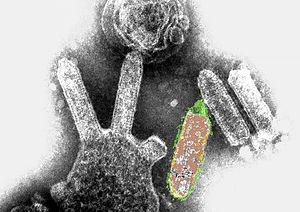
Le virus Lyssavirus de la chauve-souris australienne a été isolé pour la première fois en juillet 1996 chez un jeune Renard volant noir collecté à Ballina, en Nouvelles Galles du Sud. Il est parfois transmissible à l'être humain, chez qui il provoque paralysie, délire, convulsions et mort.